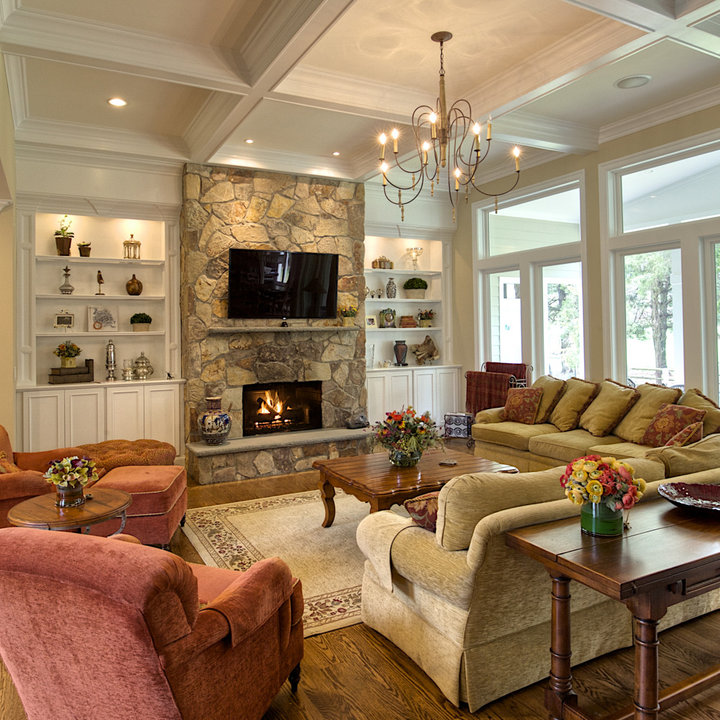
Style: Classic